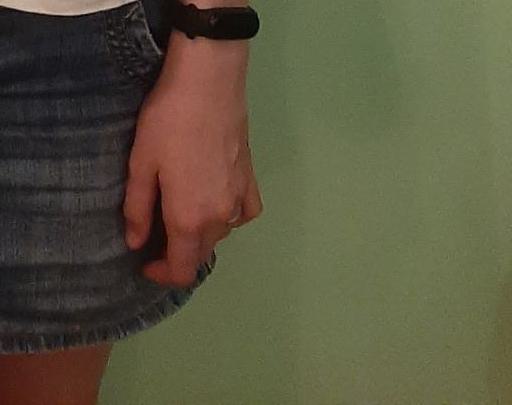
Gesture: no_gesture